Peter Dreher

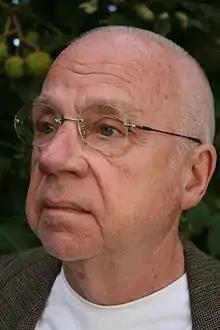
Dreher in 2012

Peter Dreher (26 August 1932 – 20 February 2020) was a German artist and academic teacher. He painted series of landscapes, interiors, flowers and skulls, beginning his series "Tag um Tag guter Tag" in 1974. As a professor of painting, he influenced artists including Anselm Kiefer. His works have been exhibited internationally.